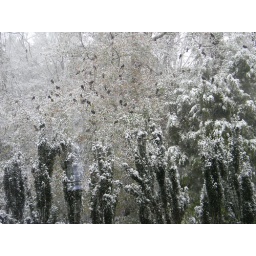
birds in the trees in the snow